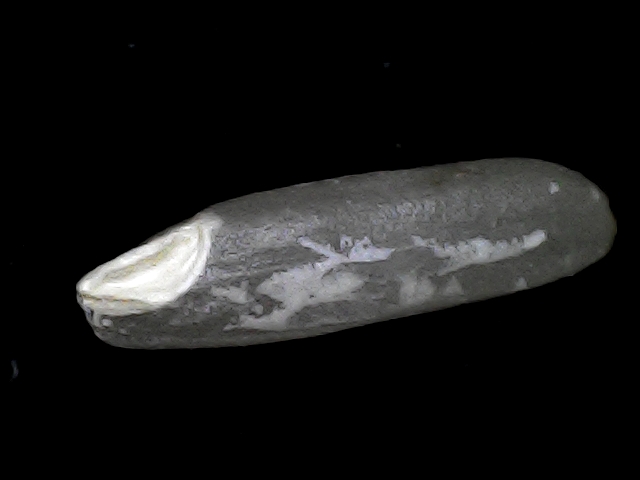
Rice variety: BD30